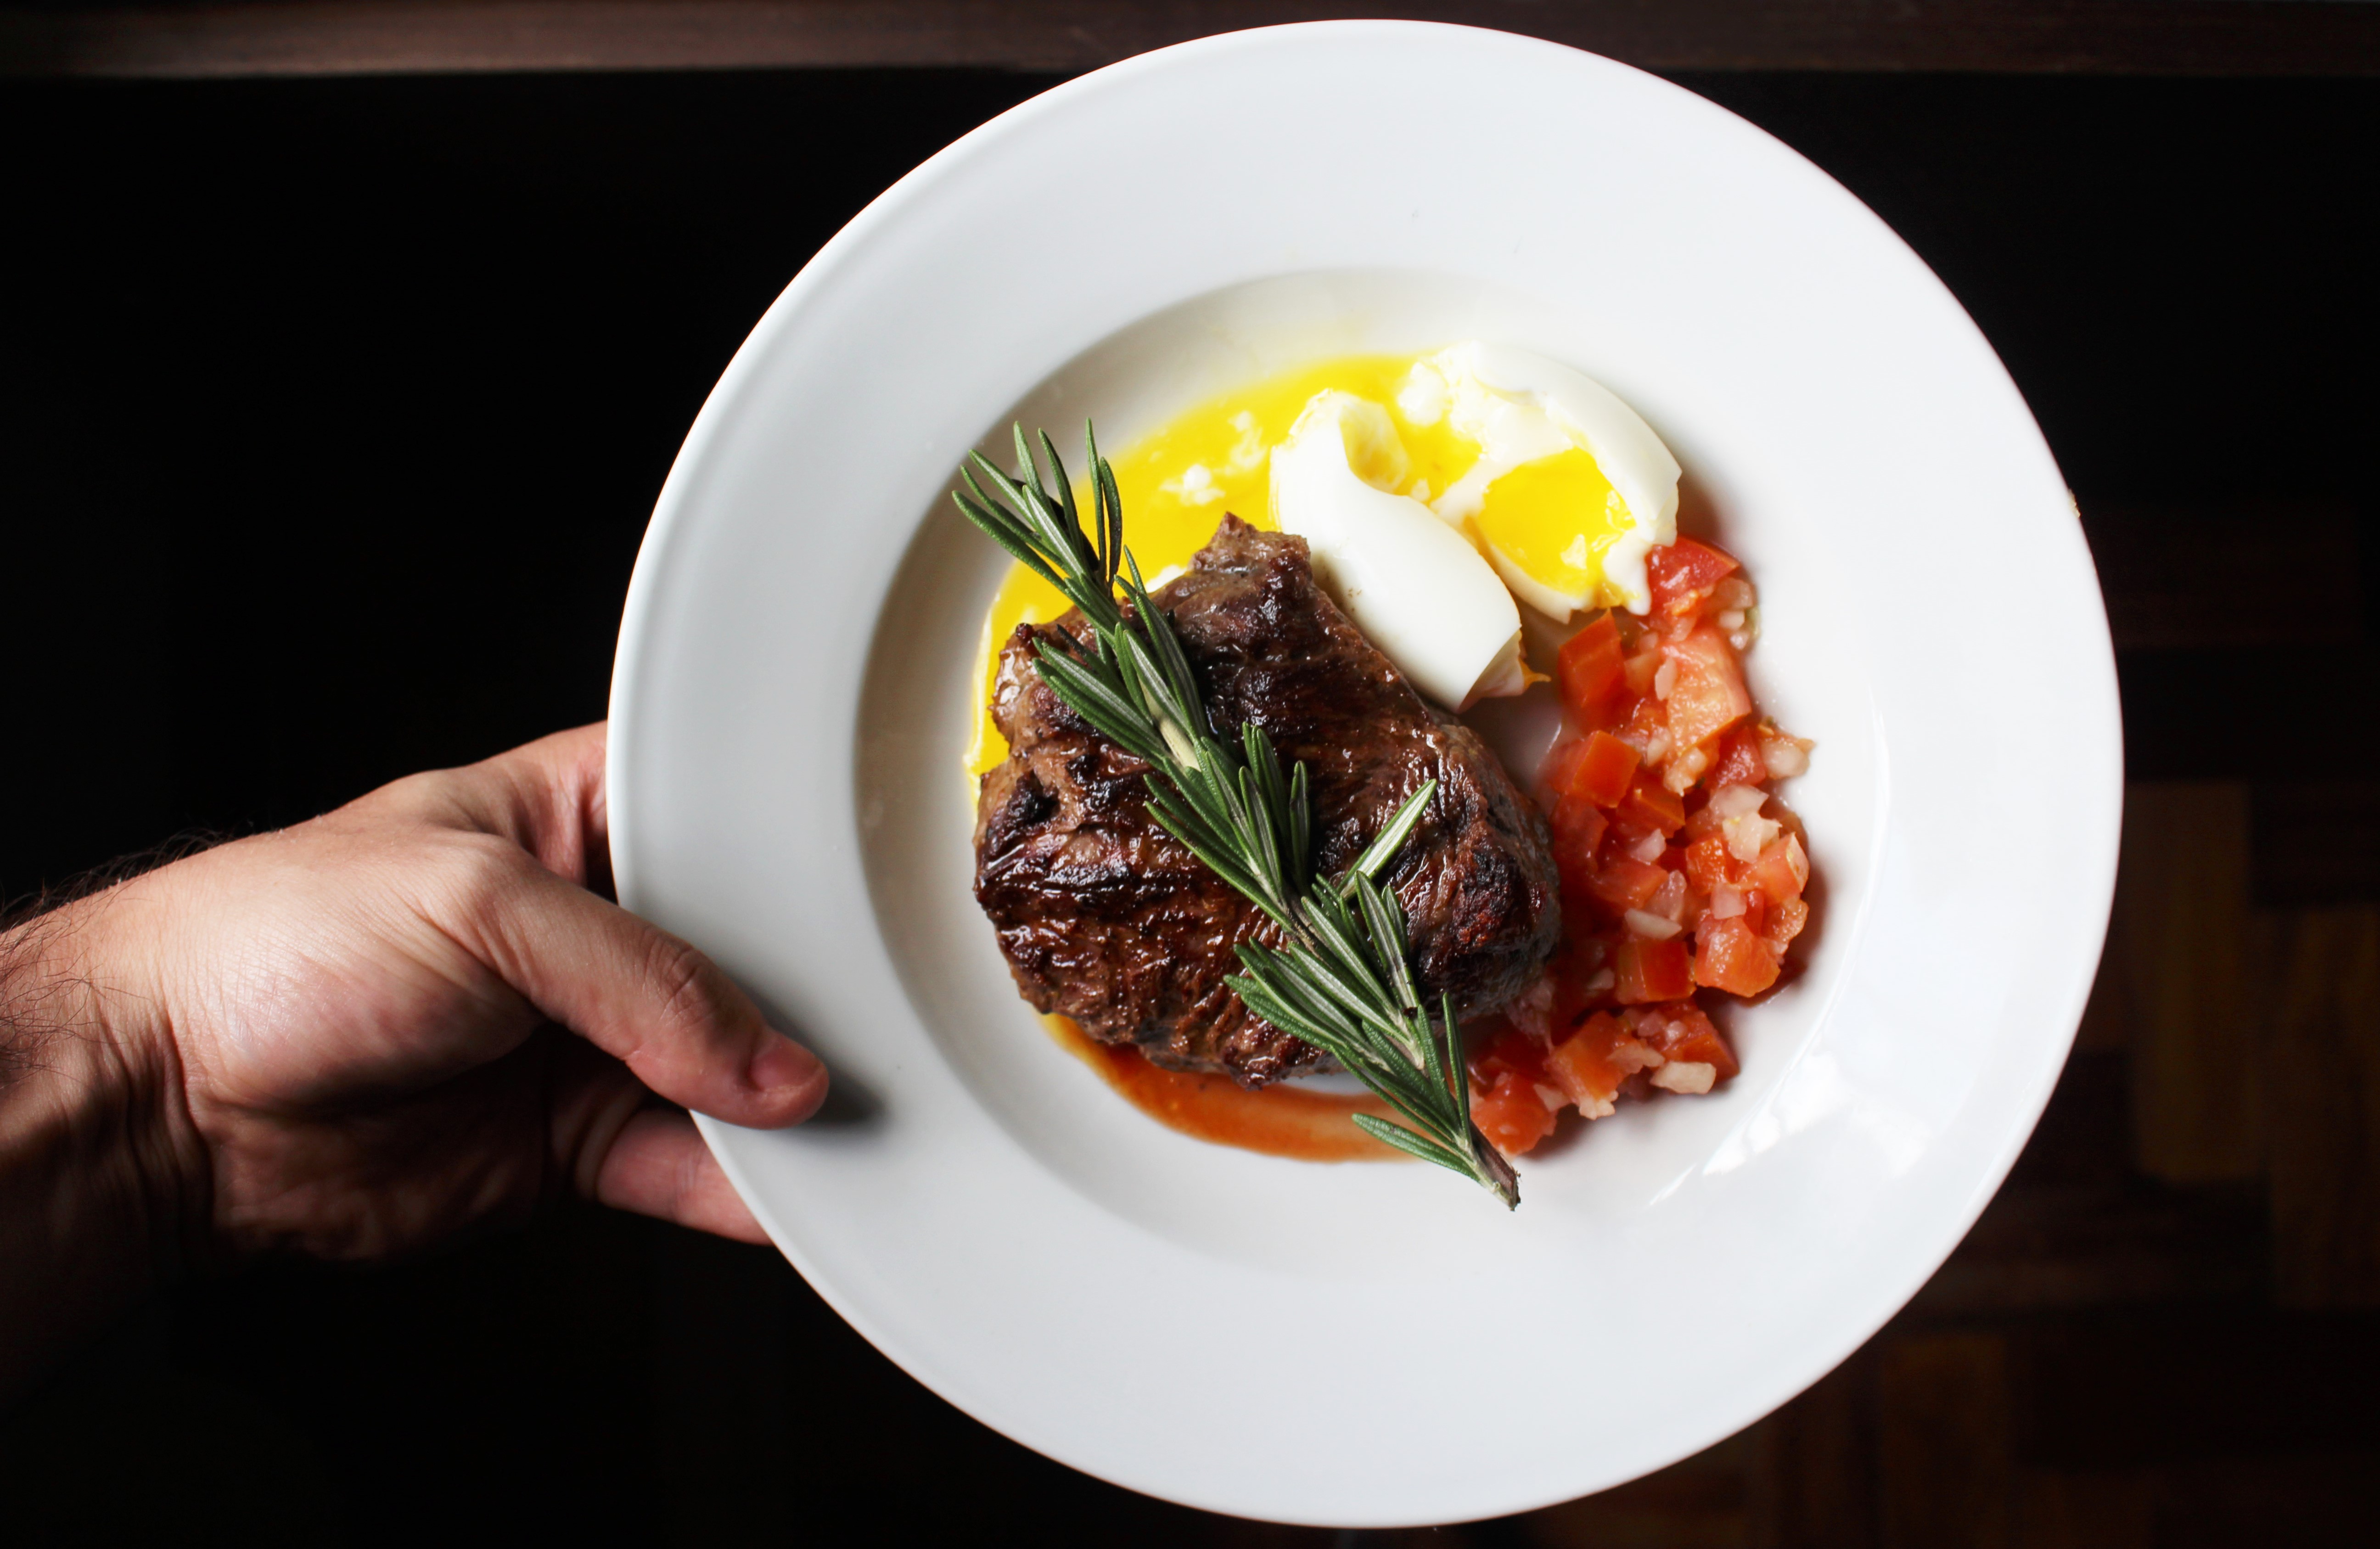
dish, meal, food, produce, plate, breakfast, meat, cuisine, beef, steak, sense